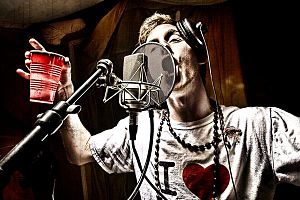
Asher Roth
Asher Roth
Asher Roth er amerikansk rapper, der udgav sangen i love college i 2008.